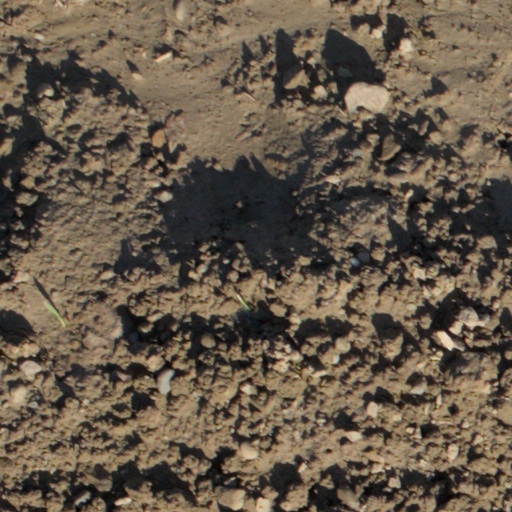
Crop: wheat